Expo 2010 pavilions

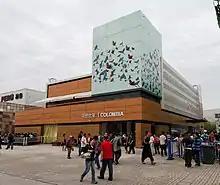
Colombia Pavilion

The China Pavilion was the largest national pavilion at the Expo with a footprint of more than 71,000 m and a gross floor area in excess of 160,000 m. It is also the most expensive pavilion, costing an estimated US$220 million. The building is located halfway along the Expo Axis on its eastern side in Zone A of the Expo Park. The pavilion lay directly to the east of the Theme Pavilions and to the north of the Hong Kong and Macau pavilions.